Józef Haller

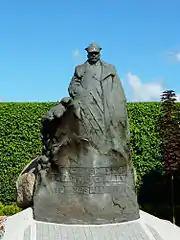
Józef Haller monument in Władysławowo, Poland

After the war, Józef Haller had inter alia function of the Inspector General of Artillery (in the years 1920–26), and the president of the Supreme Military Evaluation Commission. He was also a member of the War Council, lead the Hallerczyks’ Union, and from 3 July 1920 until 4 February 1923, was President of the Polish Scouting and Guiding Association. During the years 1922–27 he was a member of the Sejm, of the Christian Union of National Unity Party. Because of his nationalist views, he was considered, among others, one of those who were responsible for the anti-Semitic riots in Częstochowa in 1919 in which soldiers of the Blue Army took part. He was also said to be responsible for inspiring an atmosphere of hostility towards president Gabriel Narutowicz, claiming that he had been elected with "non-Polish" votes; Narutowicz would be assassinated days after his election.